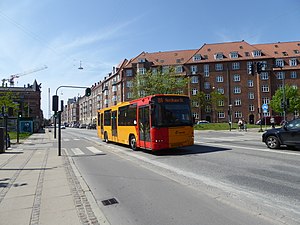
Jagtvej (København) / Trafik
Linje 8A på Jagtvej ved Hans Egedes gade.
Jagtvej i København strækker sig mellem Ågade som forlængelse af Falkoner Allé nordpå gennem Nørrebro og Østerbro, hvor den ved krydset med Østerbrogade skifter navn til Strandboulevarden.